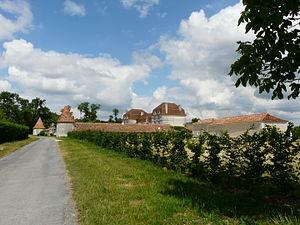
Le château de Clauzuroux et ses dépendances, vus depuis le sud-ouest, Champagne-et-Fontaine, Dordogne, France.
Le château de Clauzuroux est un château français implanté sur la commune de Champagne-et-Fontaine dans le département de la Dordogne, en région Nouvelle-Aquitaine. Il a été bâti aux XVIIᵉ et XVIIIᵉ siècles.